Paul Wayland Bartlett

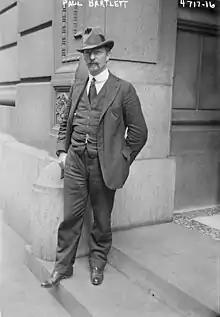
Bartlett in 1918

Paul Wayland Bartlett (January 24, 1865 – September 20, 1925) was an American sculptor working in the Beaux-Arts tradition of heroic realism.